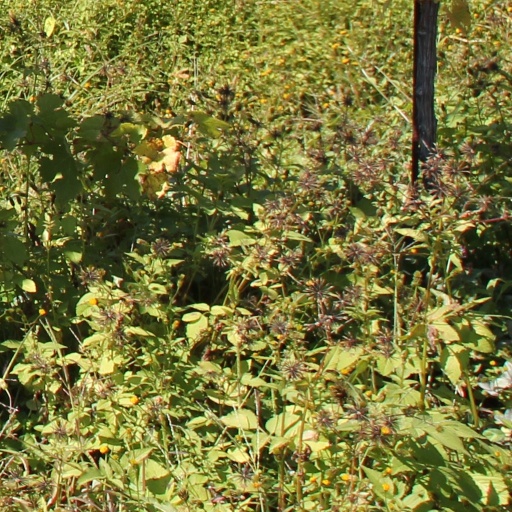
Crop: grape